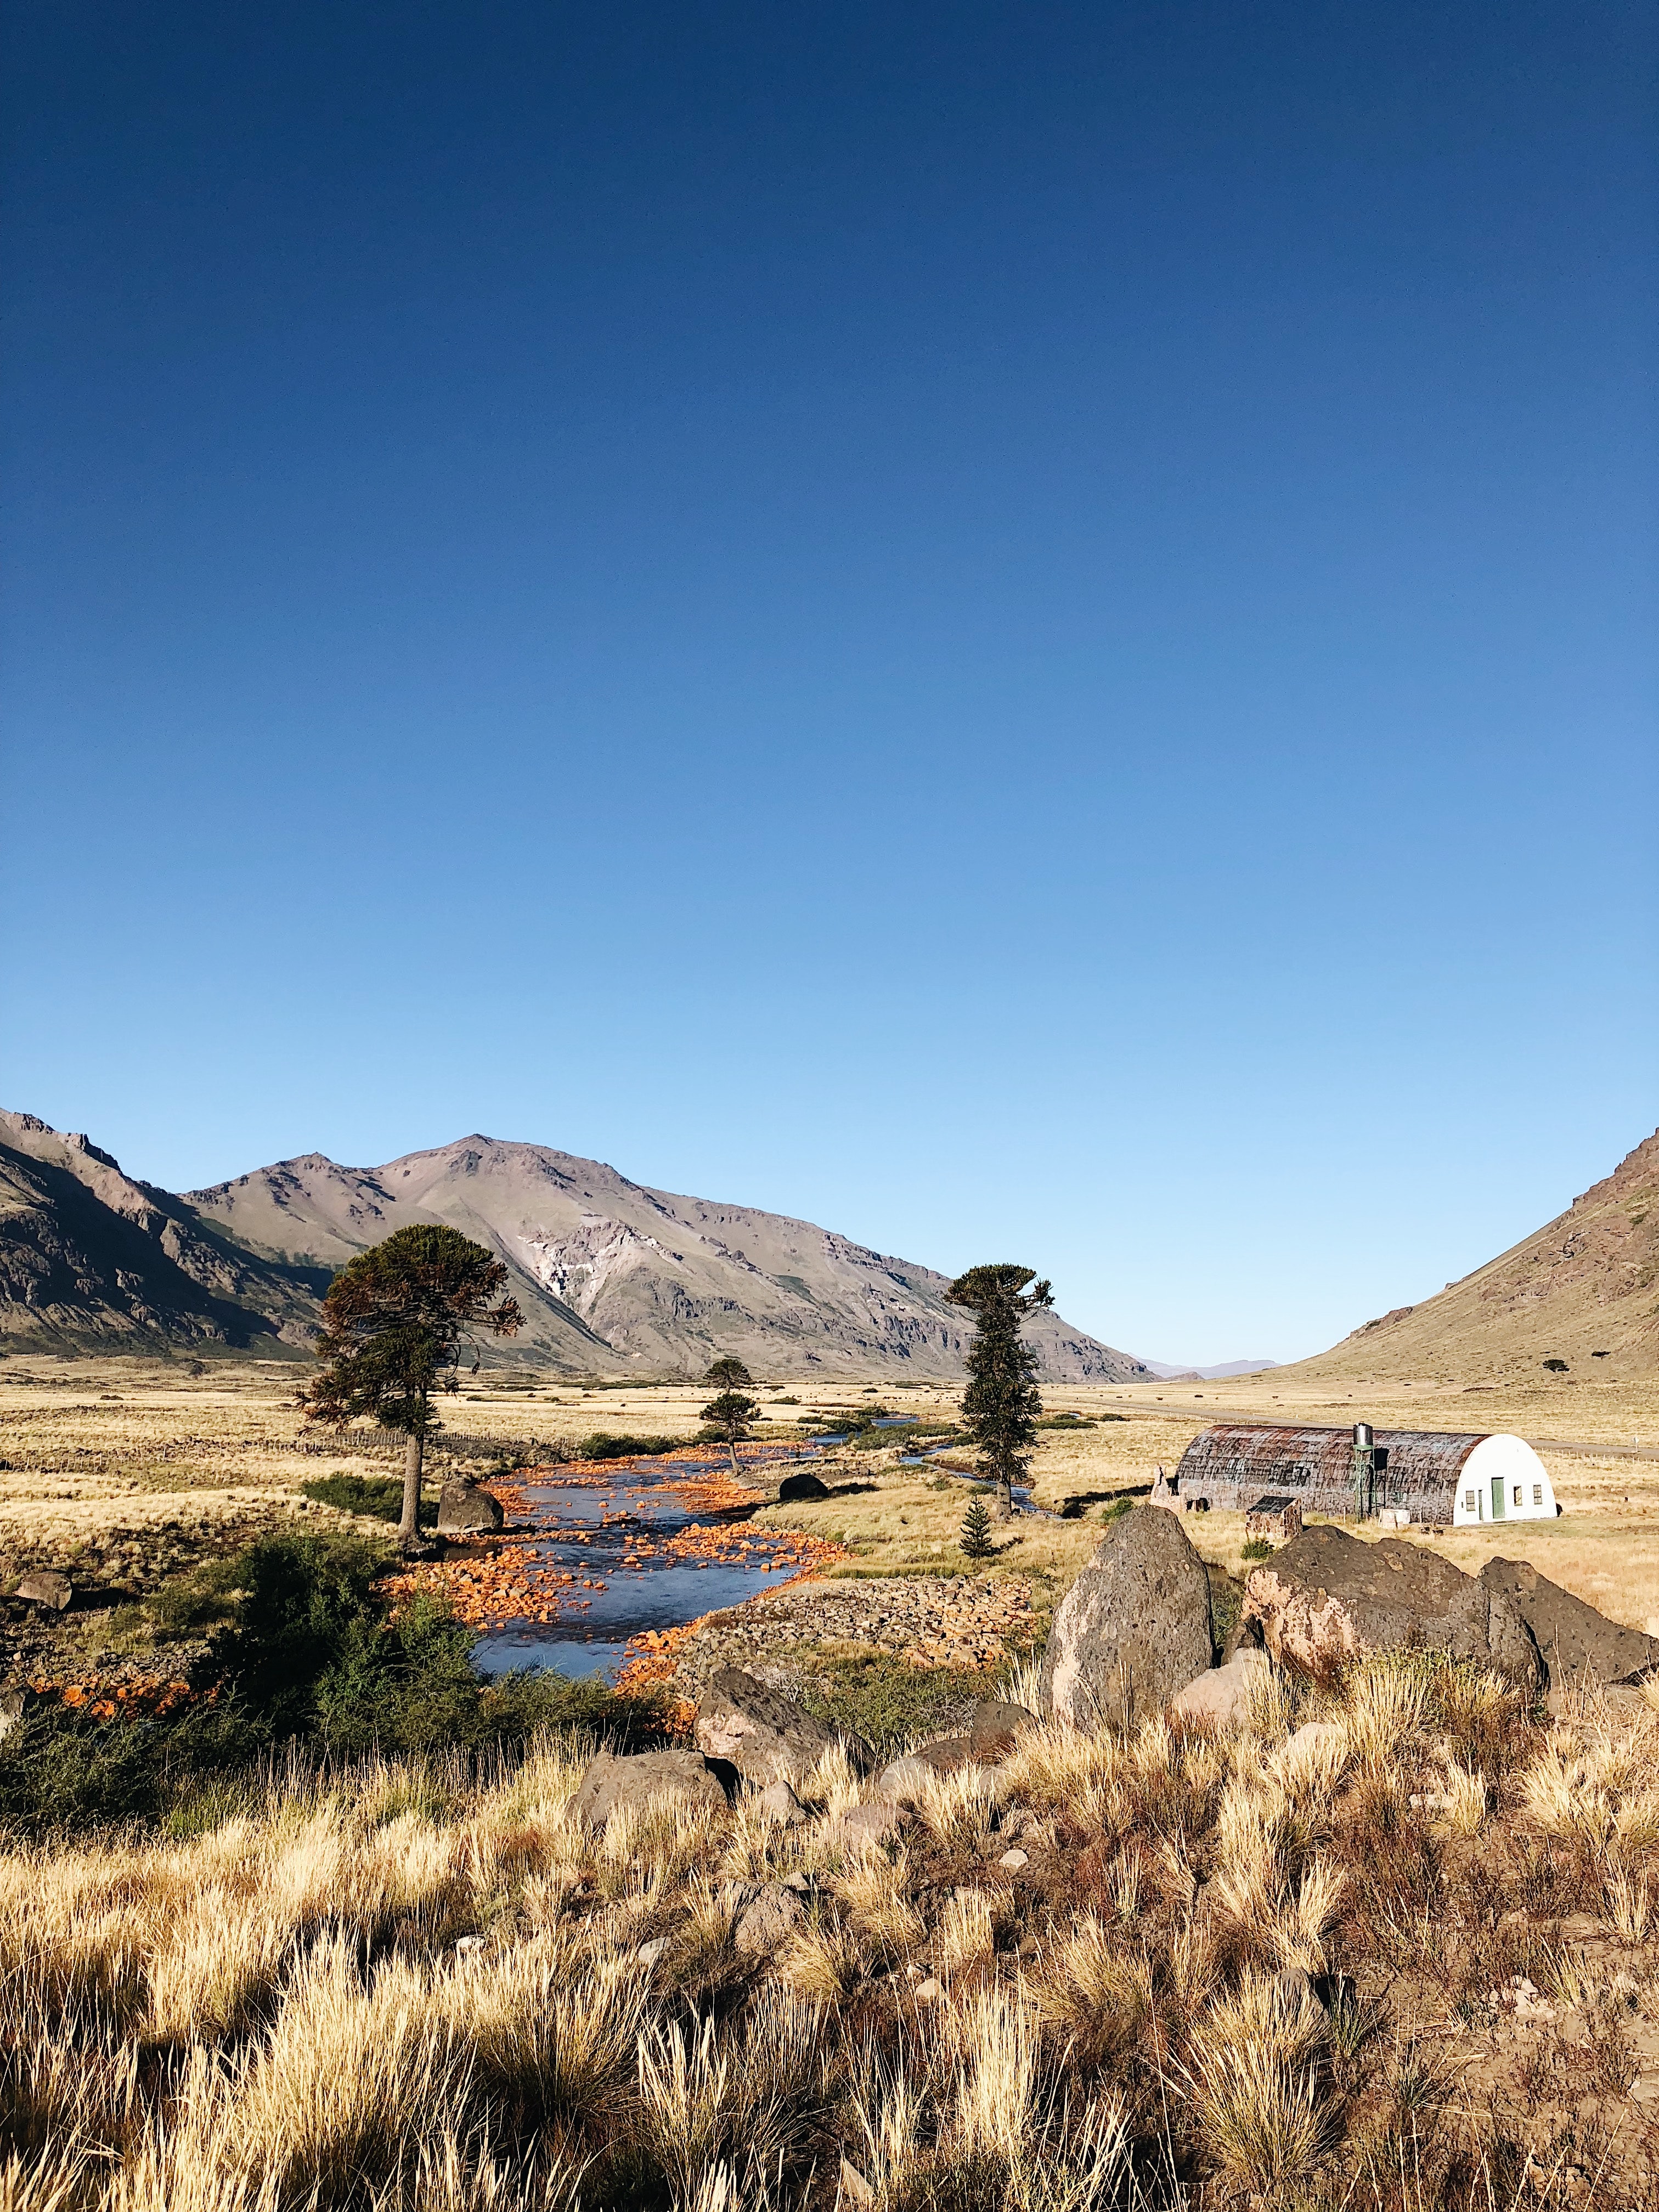
mountainous landforms, sky, mountain, wilderness, natural landscape, highland, hill, natural environment, ecoregion, grassland, landscape, cloud, tree, plant community, grass, national park, shrubland, plain, steppe, plateau, fell, mountain range, rock, geology, rural area, badlands, chaparral, road, plant, valley, ridge, tundra, wildflower, wadi